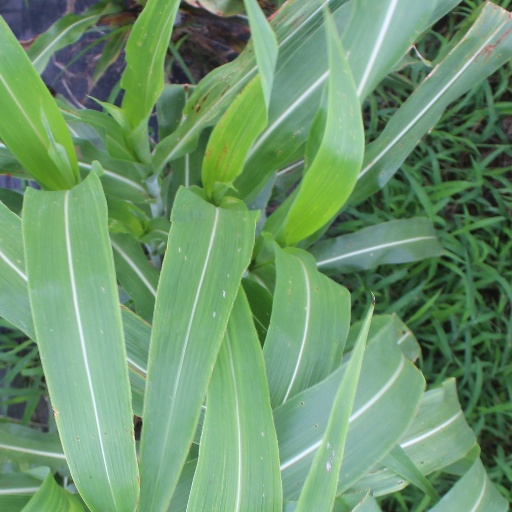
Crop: sorghum